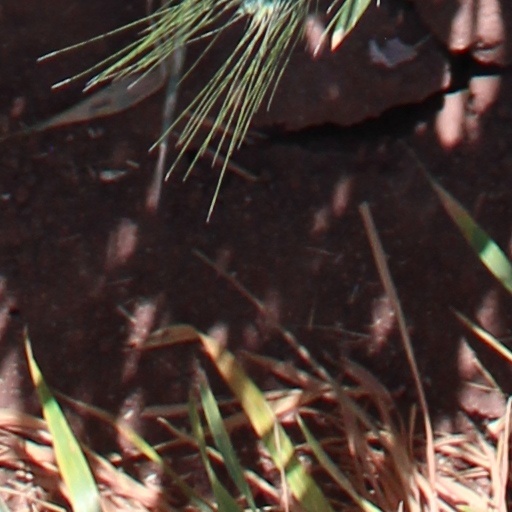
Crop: wheat